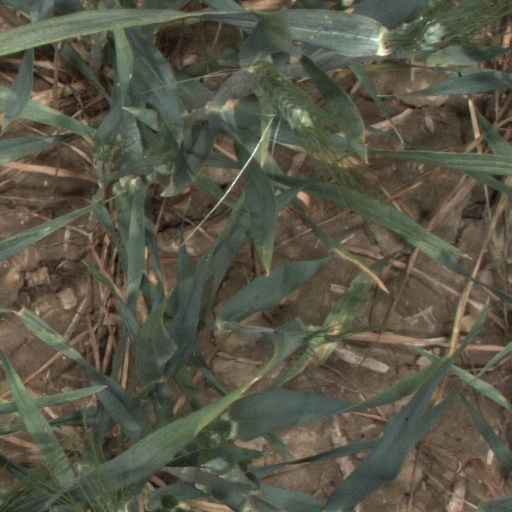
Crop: wheat